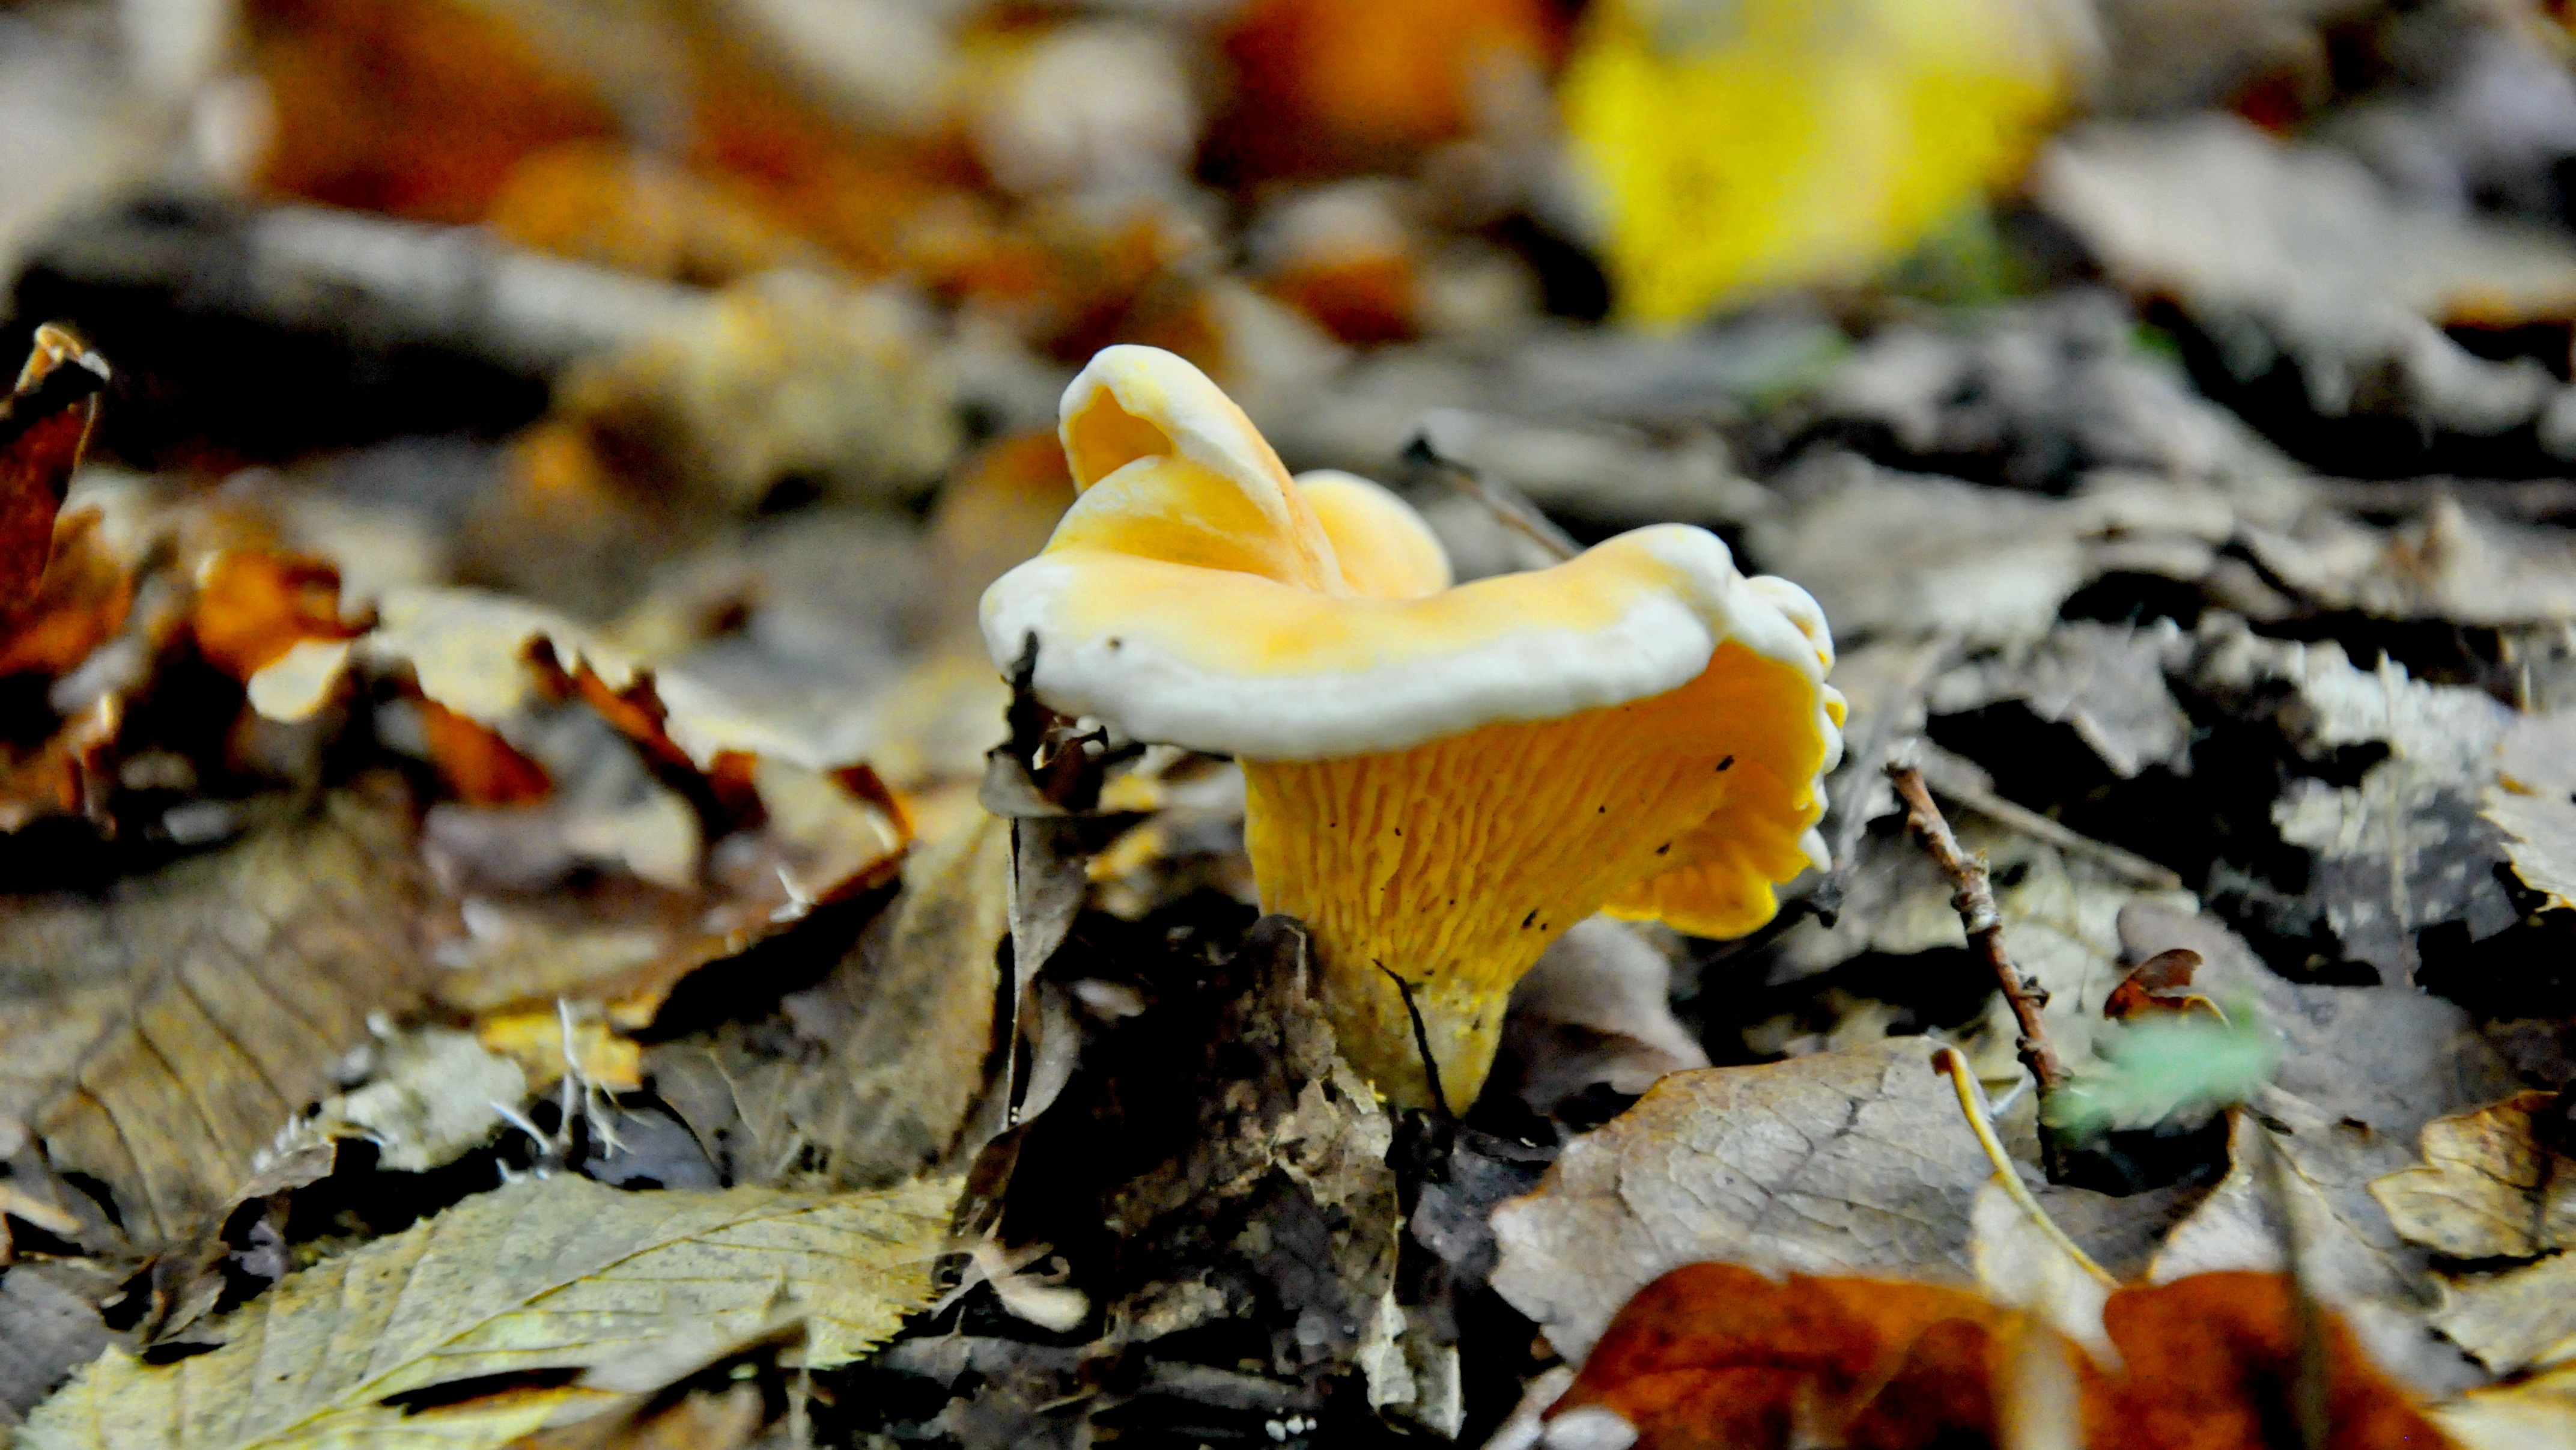
nature, forest, leaf, flower, autumn, mushroom, yellow, flora, season, fungus, macro photography, medicinal mushroom